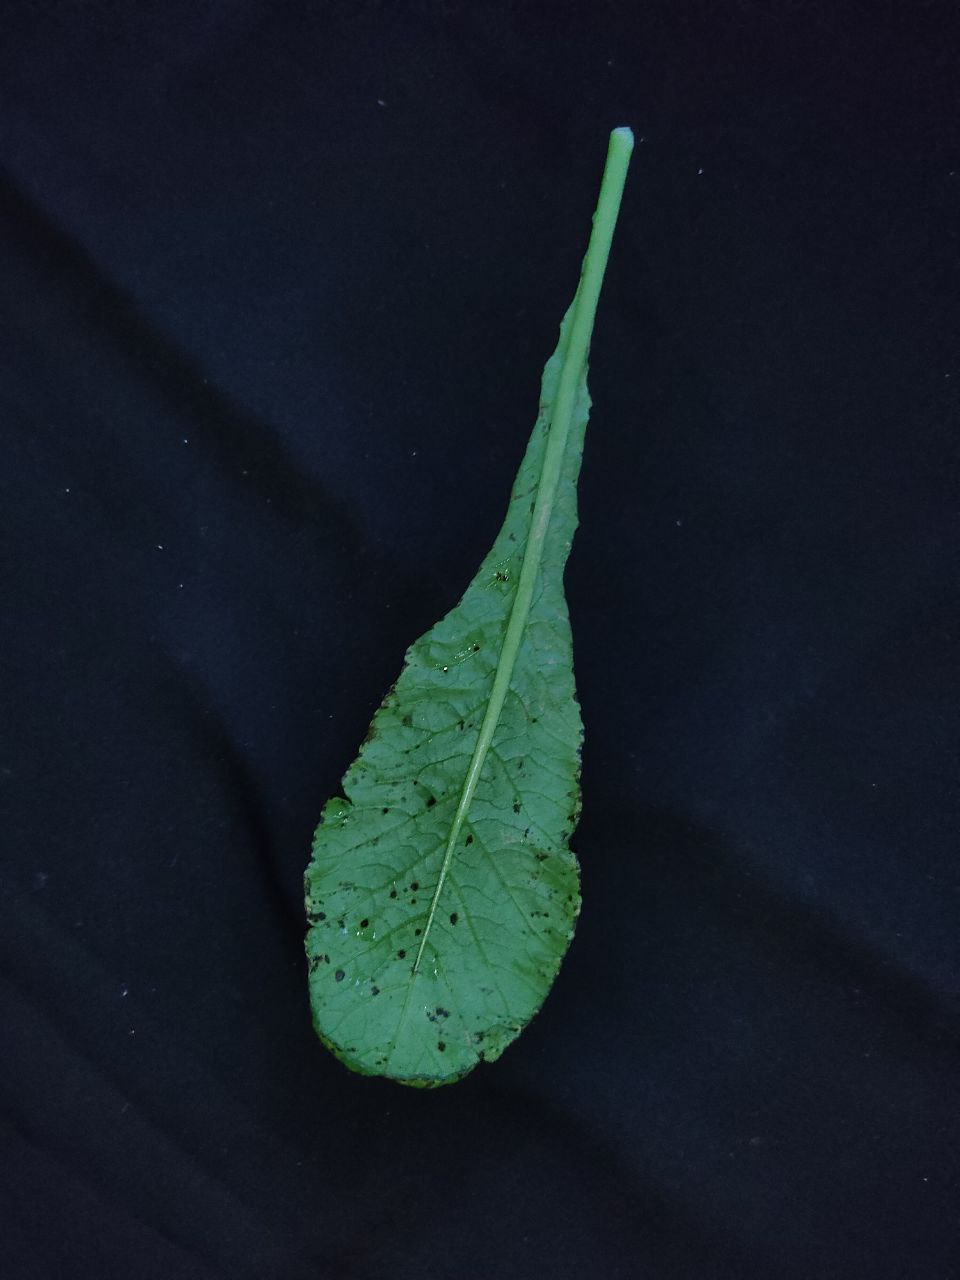
Label: Black leaf spot